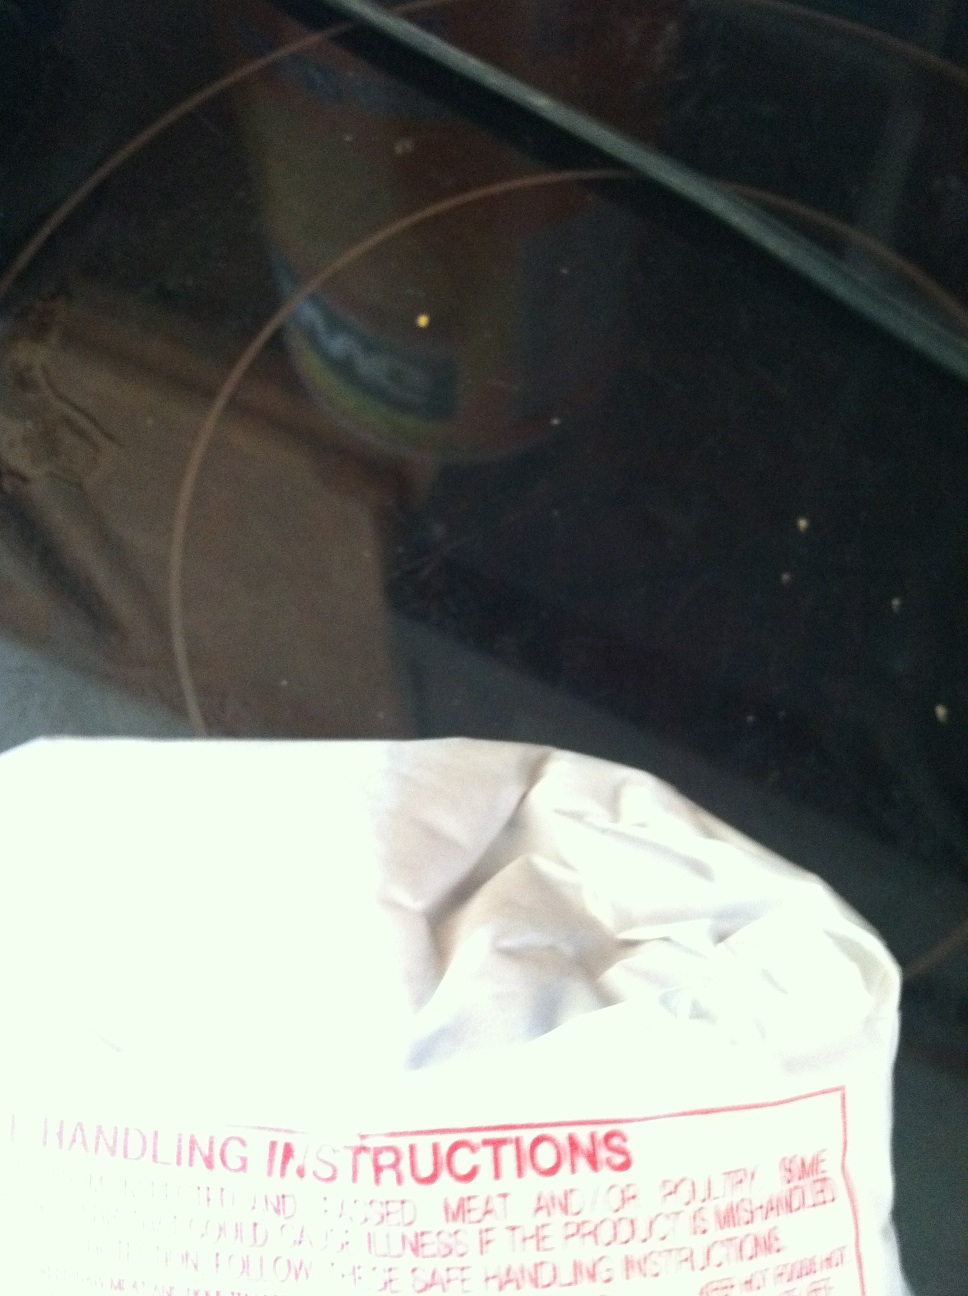Question: Can you see the label on this meat pack, to let me know if it's hamburger or sausage? Thank you.
Answer: unanswerable